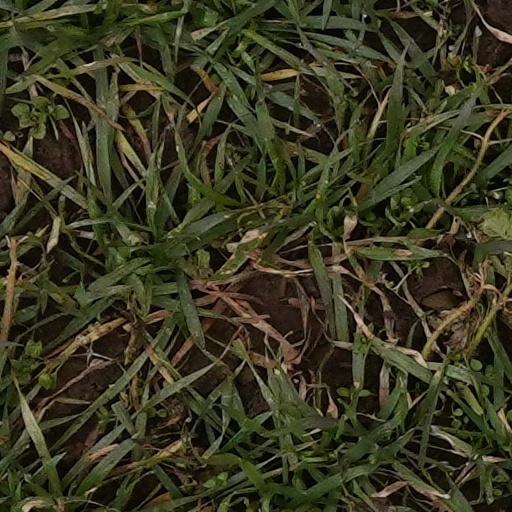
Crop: wheat